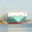
Label: ship